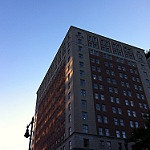
Label: buildings